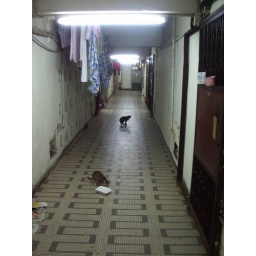
Dingy corridor in Mirador Mansions, next door to the infamous Chungking Mansions, Hong Kong.